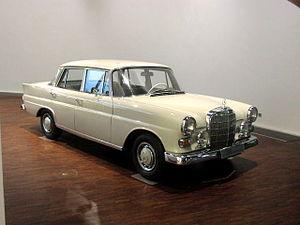
La Mercedes-Benz Type 110 est une berline de classe moyenne supérieure produite de 1961 à 1968 pars le constructeur allemand Mercedes-Benz. Elle remplacera les Ponton : la W120 et la W121.